Chad Finchum

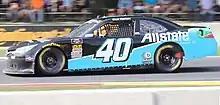
Finchum racing the No. 40 in 2018 at Road America

Finchum, in conjunction with his K&N Pro Series East team Team McClure Inc., signed on for two races with MBM Motorsports including a debut race at Dover International Speedway. Despite falling out with engine problems at Dover, Finchum was approved for 1.5-mile tracks, yielding another start at Kentucky Speedway. Finchum made five more starts in 2017 ranging from 1-mile Dover to 2.5-mile Indianapolis Motor Speedway, cracking the top thirty three times.